Fairfield Plantation (Gloucester County, Virginia)

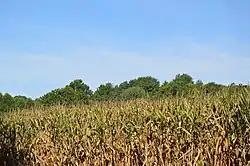
Overview, planted in corn

Fairfield plantation was a historic tobacco plantation from 17th century Colony of Virginia, owned by the Burwell family of Virginia from 1642 to 1787. The house was destroyed in 1897 due to fire. It is now an archaeological site that also includes slave quarters, a large formal garden, and the Burwell family cemetery. Archaeological research has been led by the Fairfield Foundation archaeologists David Brown And Thane Harpole.